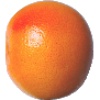
Label: pink_grapefruit